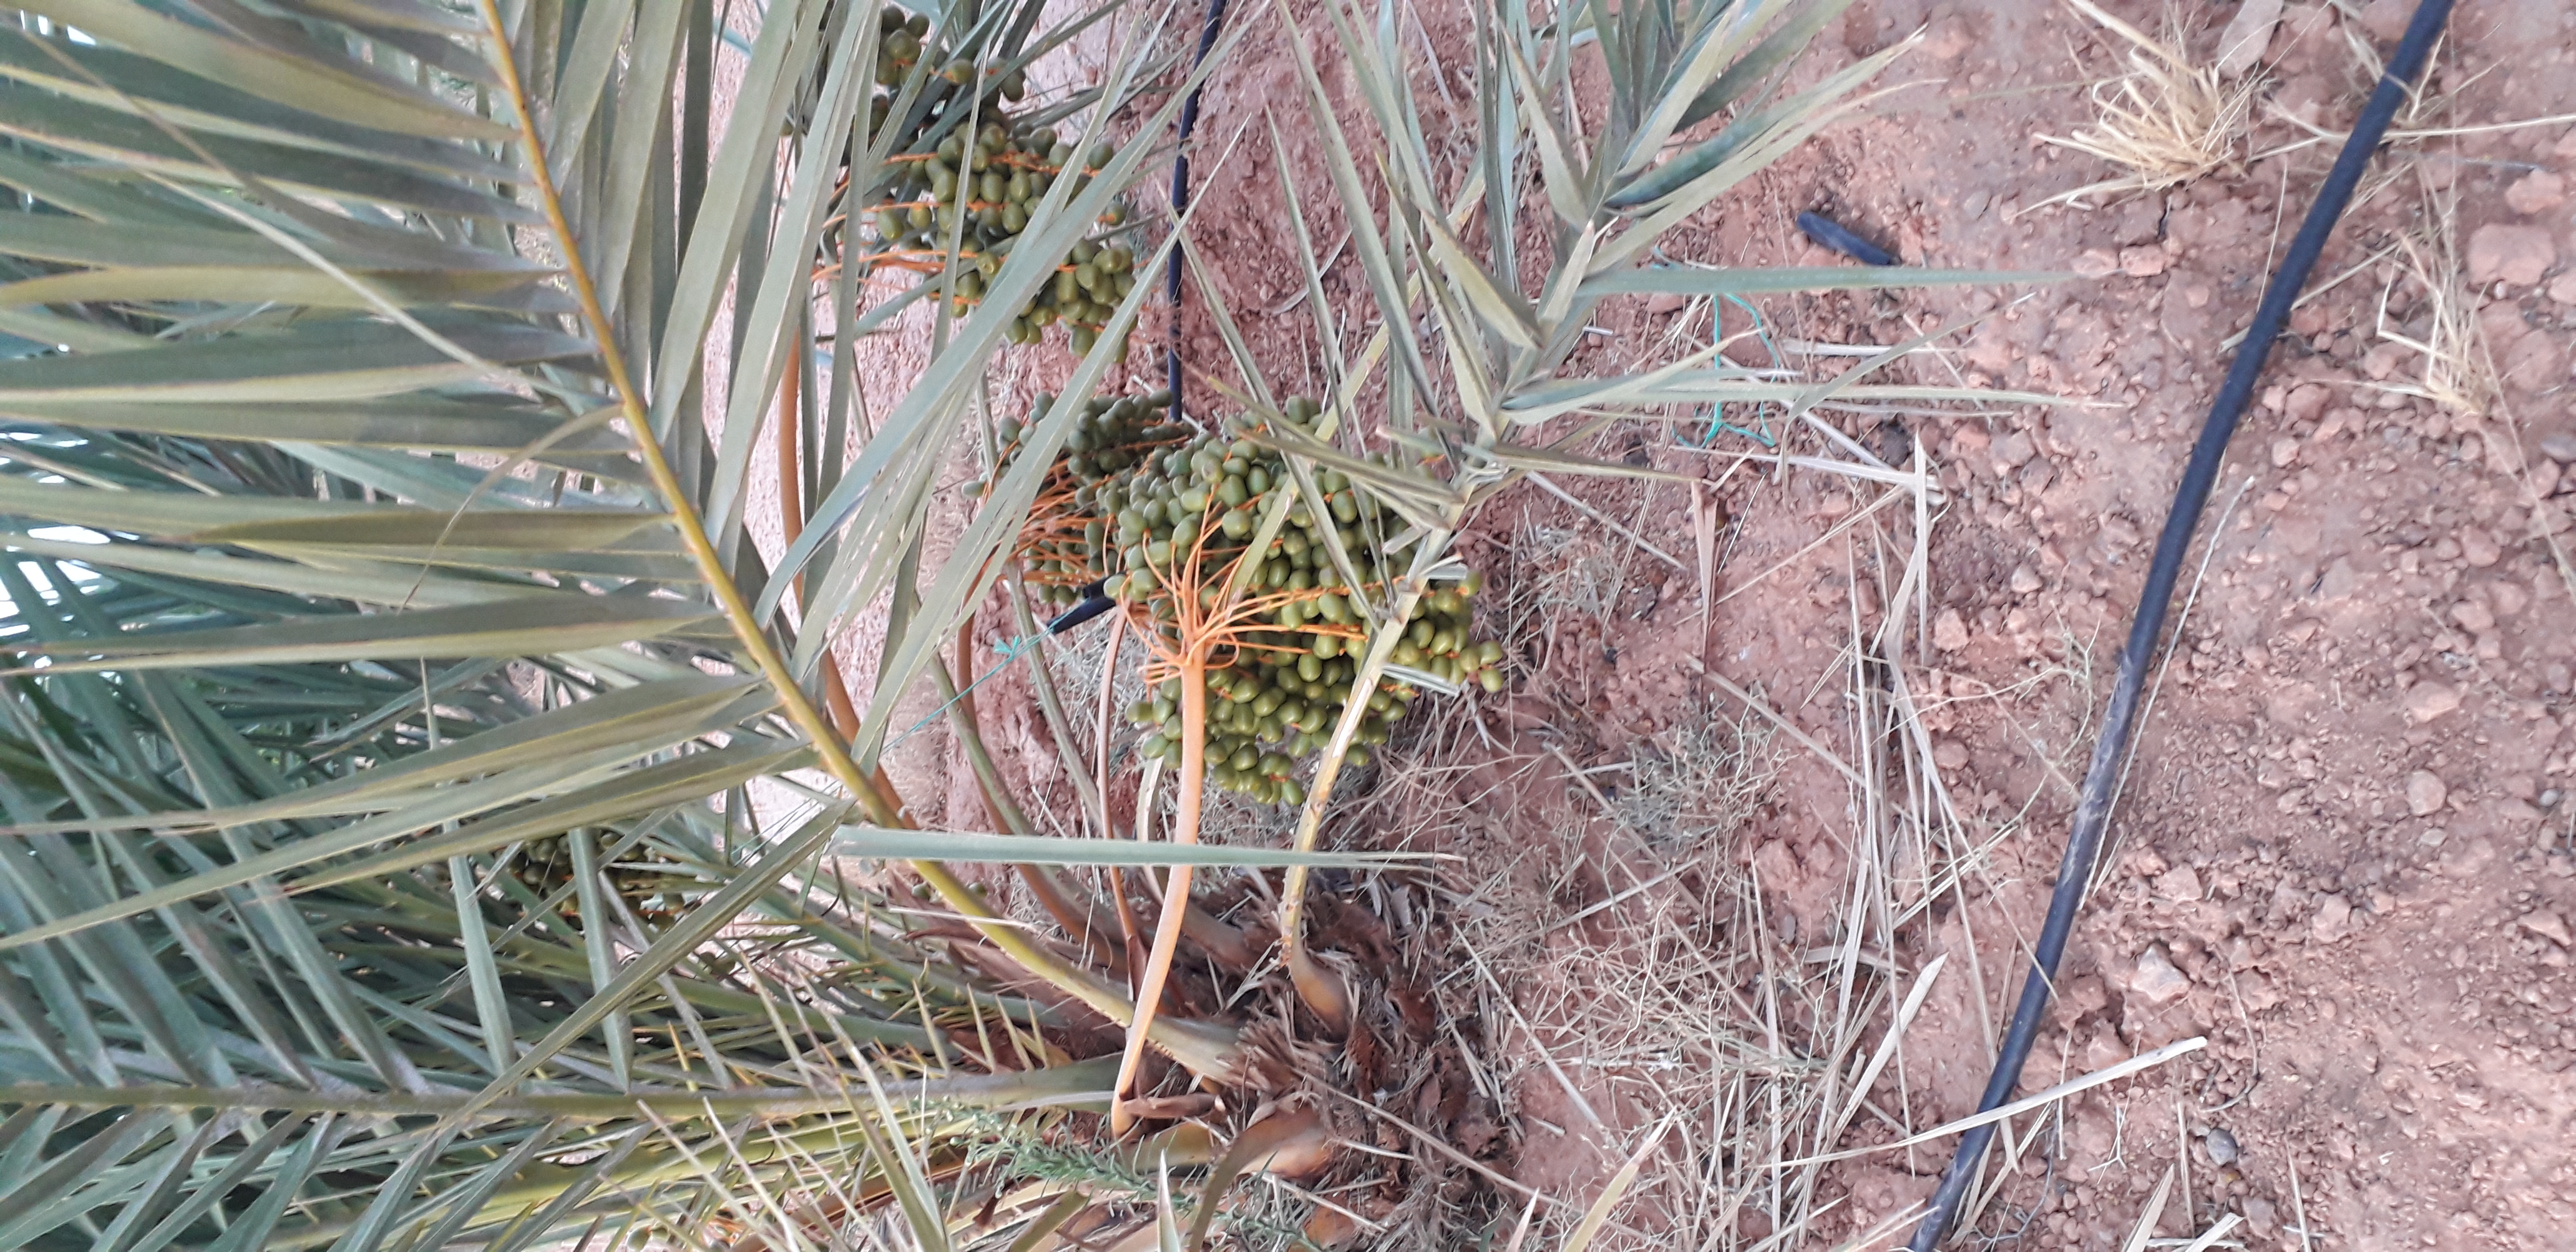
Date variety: Boufagous